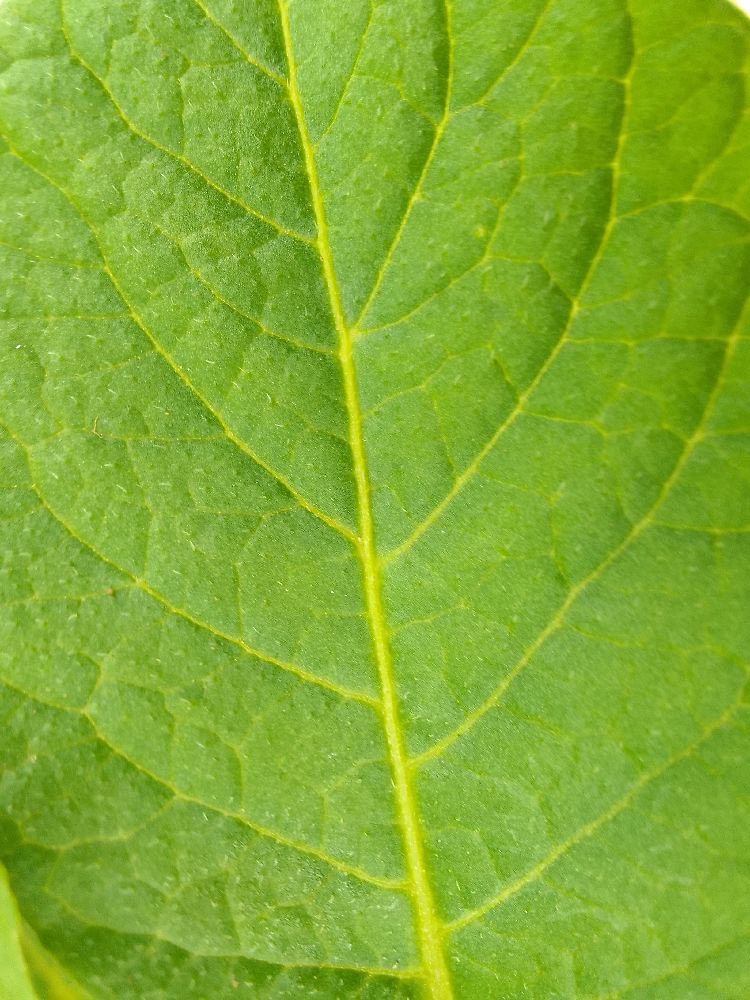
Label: Healthy